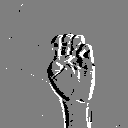
ASL letter: e